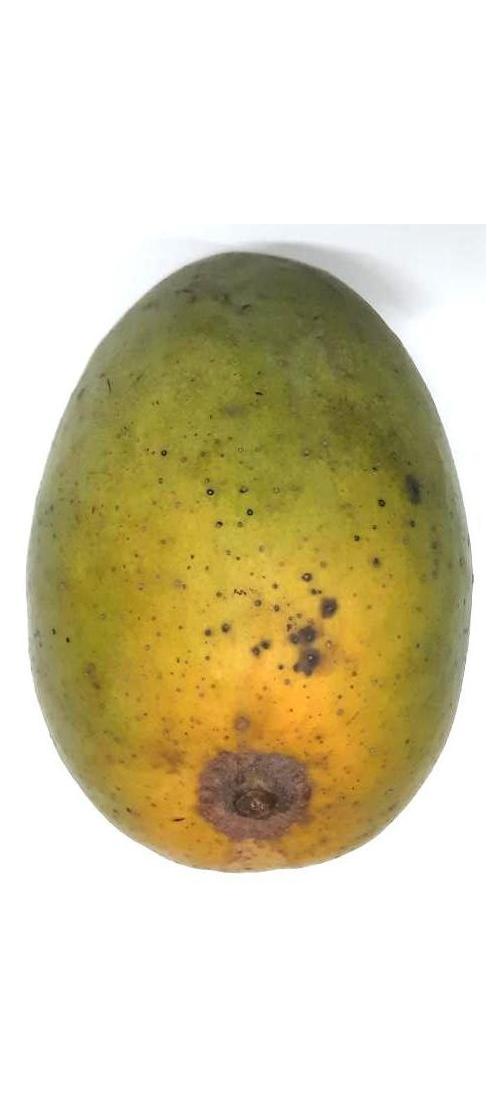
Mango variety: Himsagor